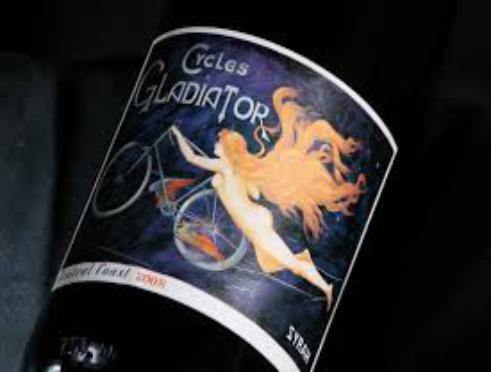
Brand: gladiator cycle
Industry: Food